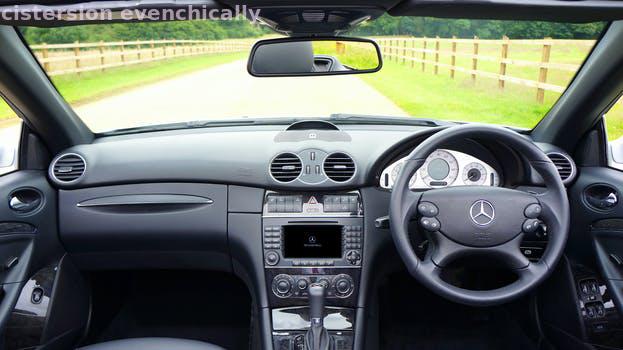
Label: Watermark